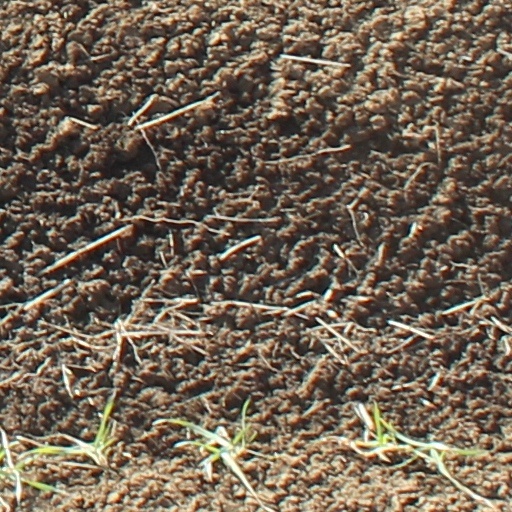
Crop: wheat